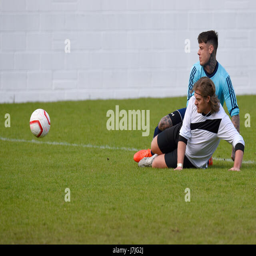
people playing in a charity football match .